IÉ 29000 Class

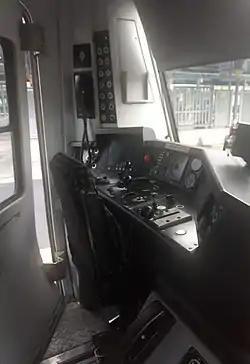

Each set comprises two driving end cars (DM1 and DM2) and two intermediate cars (MDT and MT) They are capable of operation as two sets of their own class or in formations of up to 10 cars with either 2600 Class or 2800 Class DMUs. Each car is fitted with a MAN traction engine and a Cummins generator engine, both mounted underfloor. Each 4-car set is long, high and wide. They have a maximum permitted speed of . Passenger capacity is 185 seated and 634 standing.